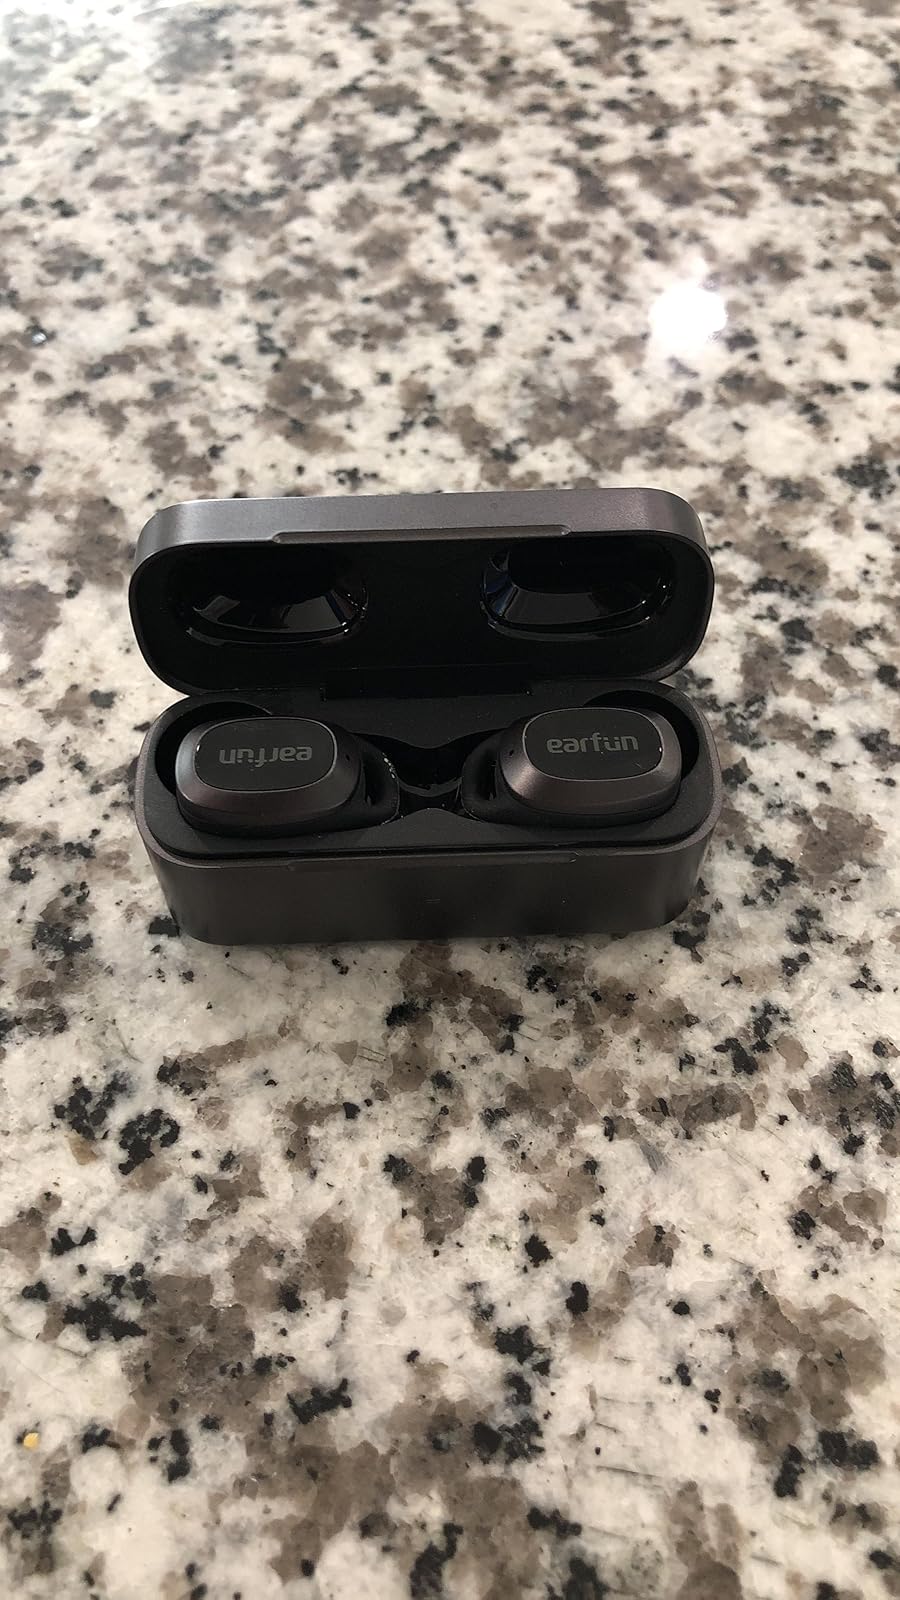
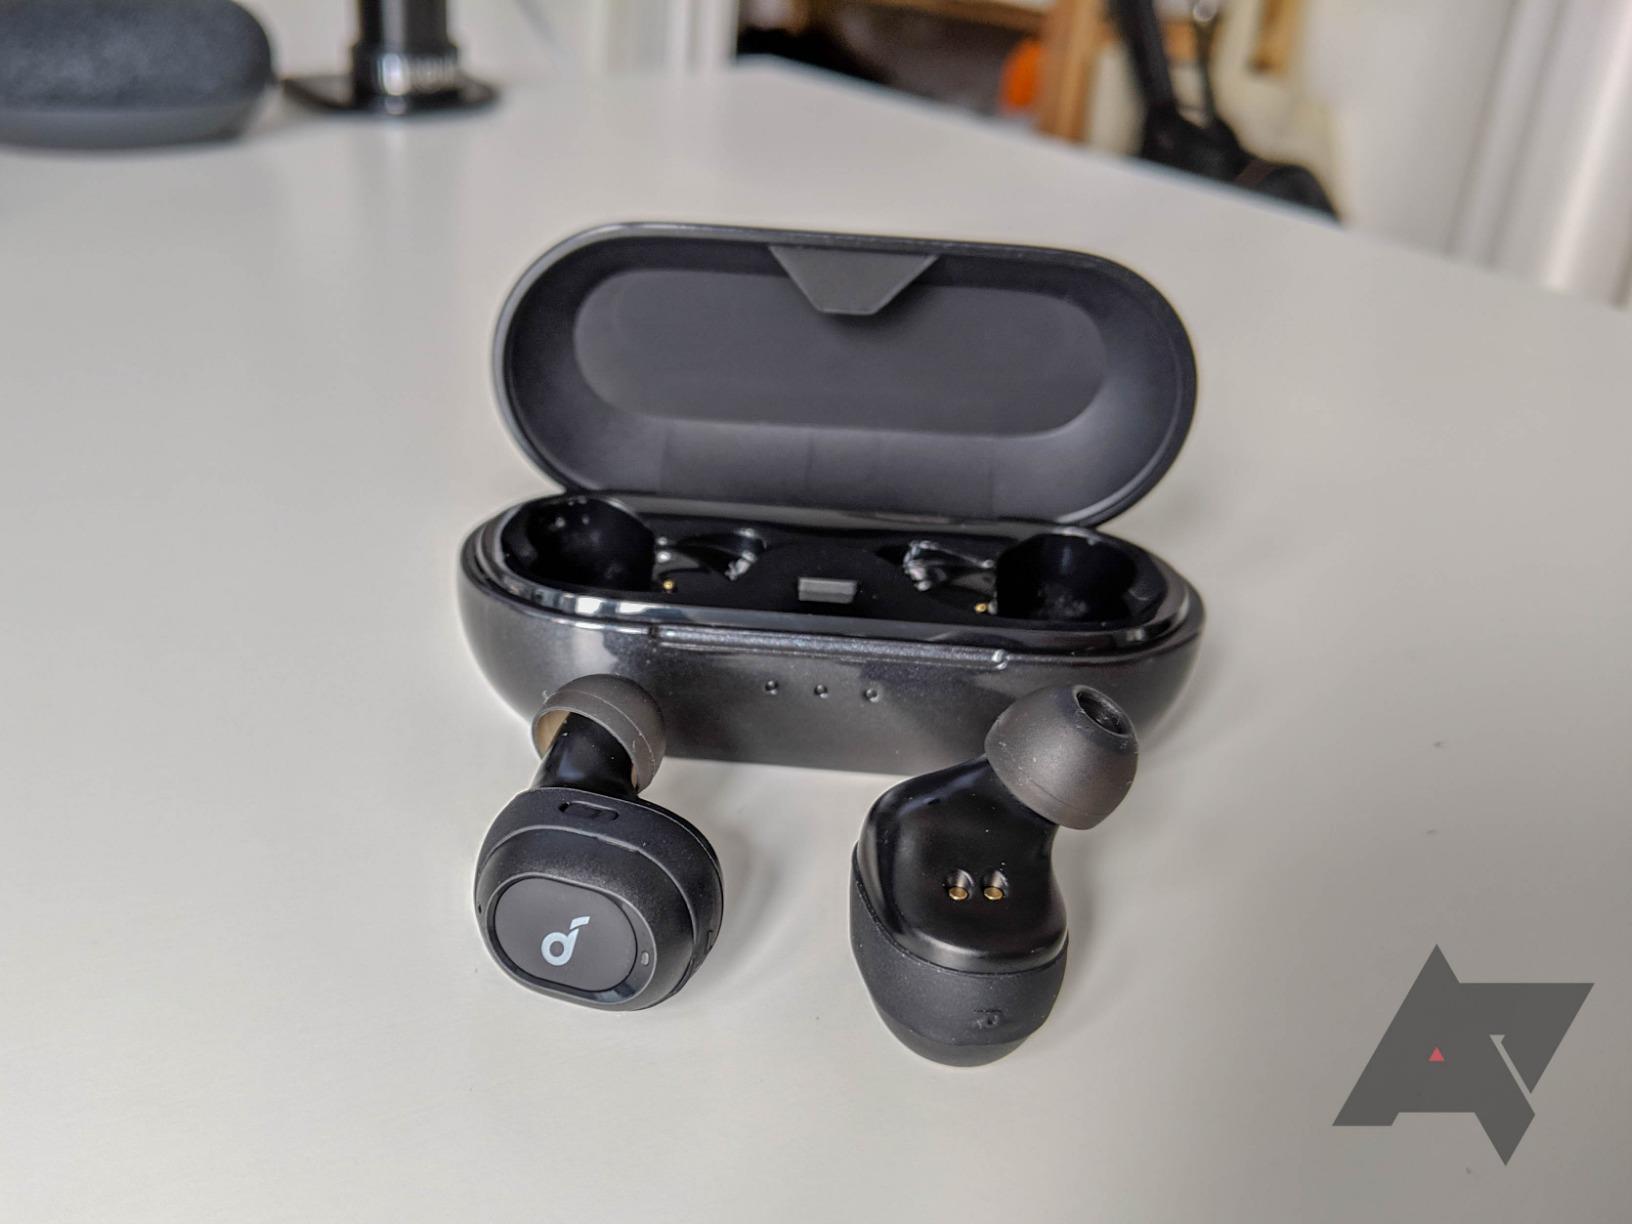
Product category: earbuds
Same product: no